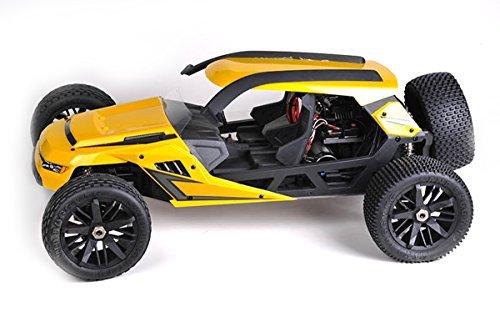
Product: HBX T6 Hammer Head Large 1/6 Scale 2WD Yellow 55 MPH Plus Desert/Dune Buggy w/2350KV Brushless Motor, Includes 2x7.4V 4200mAh LiPo Batteries & Charger - CIS Associates
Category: Toys & Games | Hobbies | Remote & App Controlled Vehicles & Parts | Remote & App Controlled Vehicles | Cars
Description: Package Includes: Buggy, Controller, 2 High Performance 4200mAh LiPo batteries and charger.
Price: $359.99